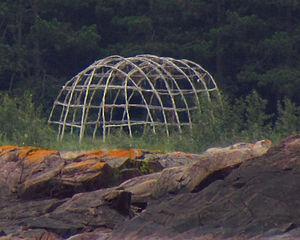
Les Algonquins, ou Anishinaabeg, sont un peuple autochtone algonquien de la nation des Kitchesipirinis et de langue algonquine, de la famille des langues algonquiennes. Neuf communautés sont situées au Québec et une en Ontario.